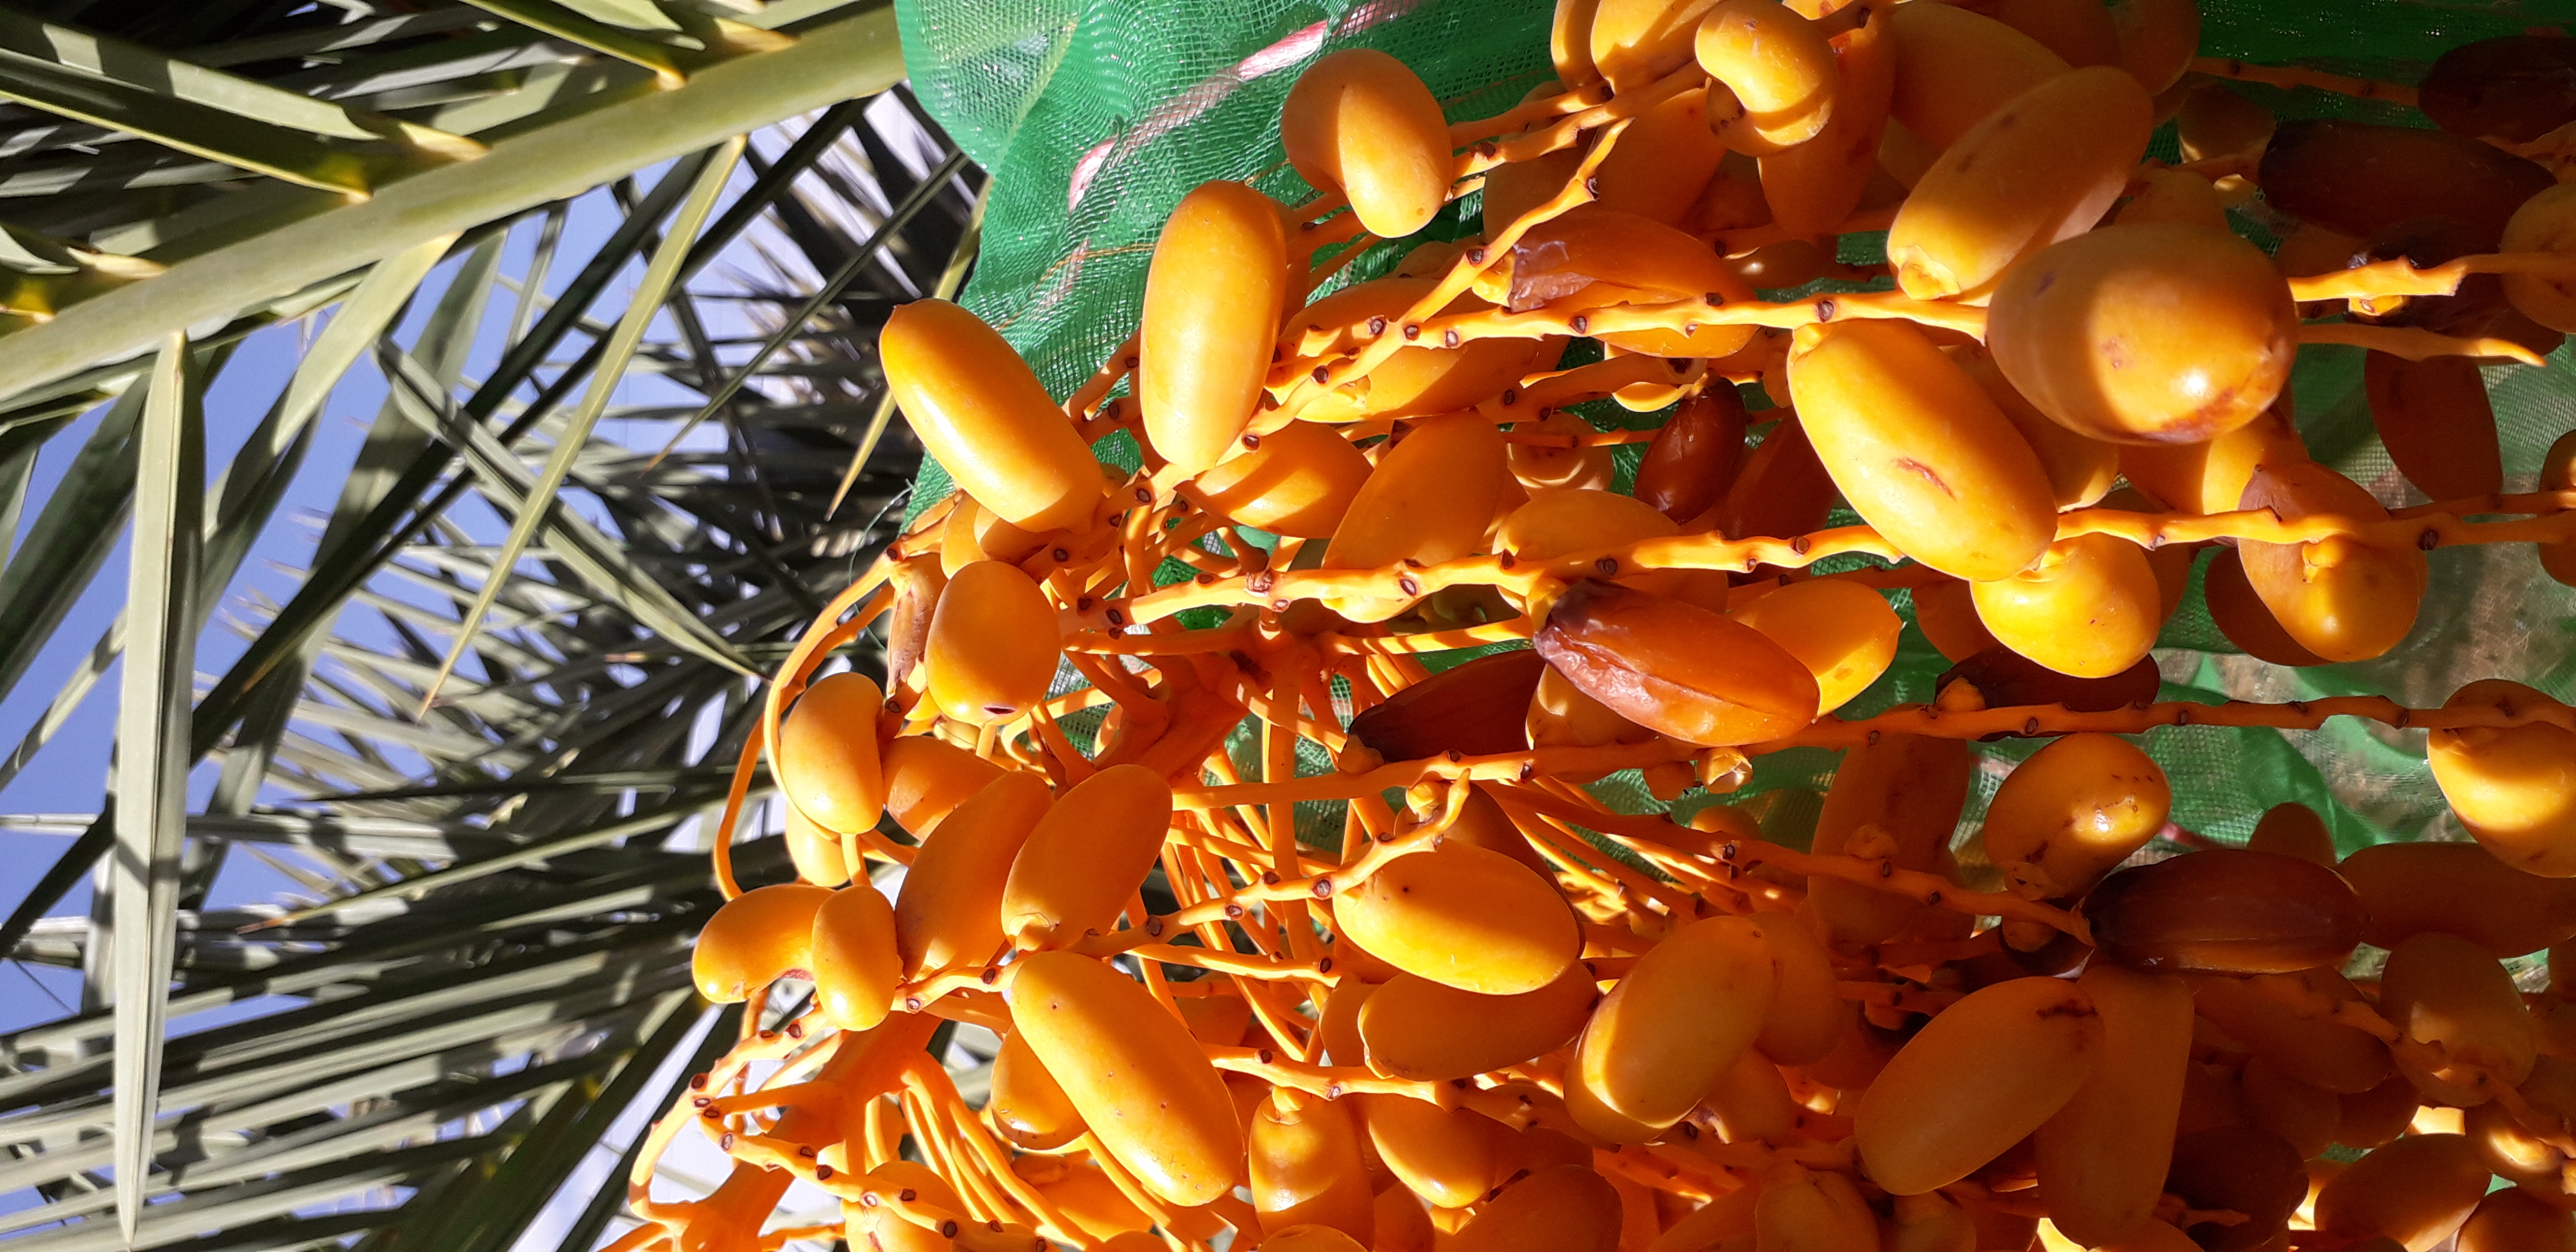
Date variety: kholt